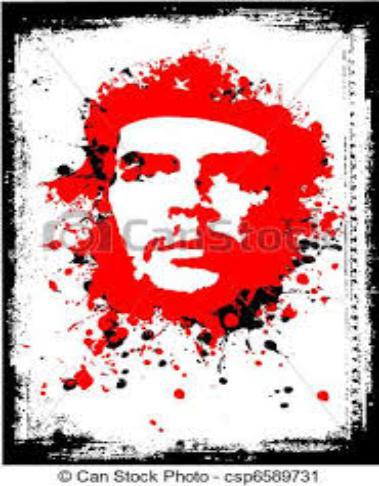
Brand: Che
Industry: Others